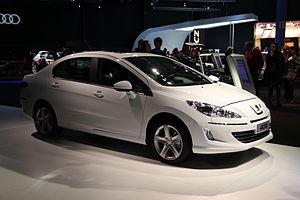
La Peugeot 408 est une berline familiale Peugeot, fondée sur la Peugeot 308. Elle est vendue en Asie, en Russie, en Amérique du Sud et dans certains pays d'Europe. La première génération est sortie en 2010, la deuxième, en 2014.